Biwa, Shiga

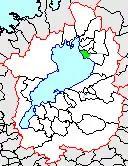
Biwa in Shiga prefecture.

As of 2003, the town had an estimated population of 7,599 and a population density of 447.53 persons per km. The total area was 16.98 km.